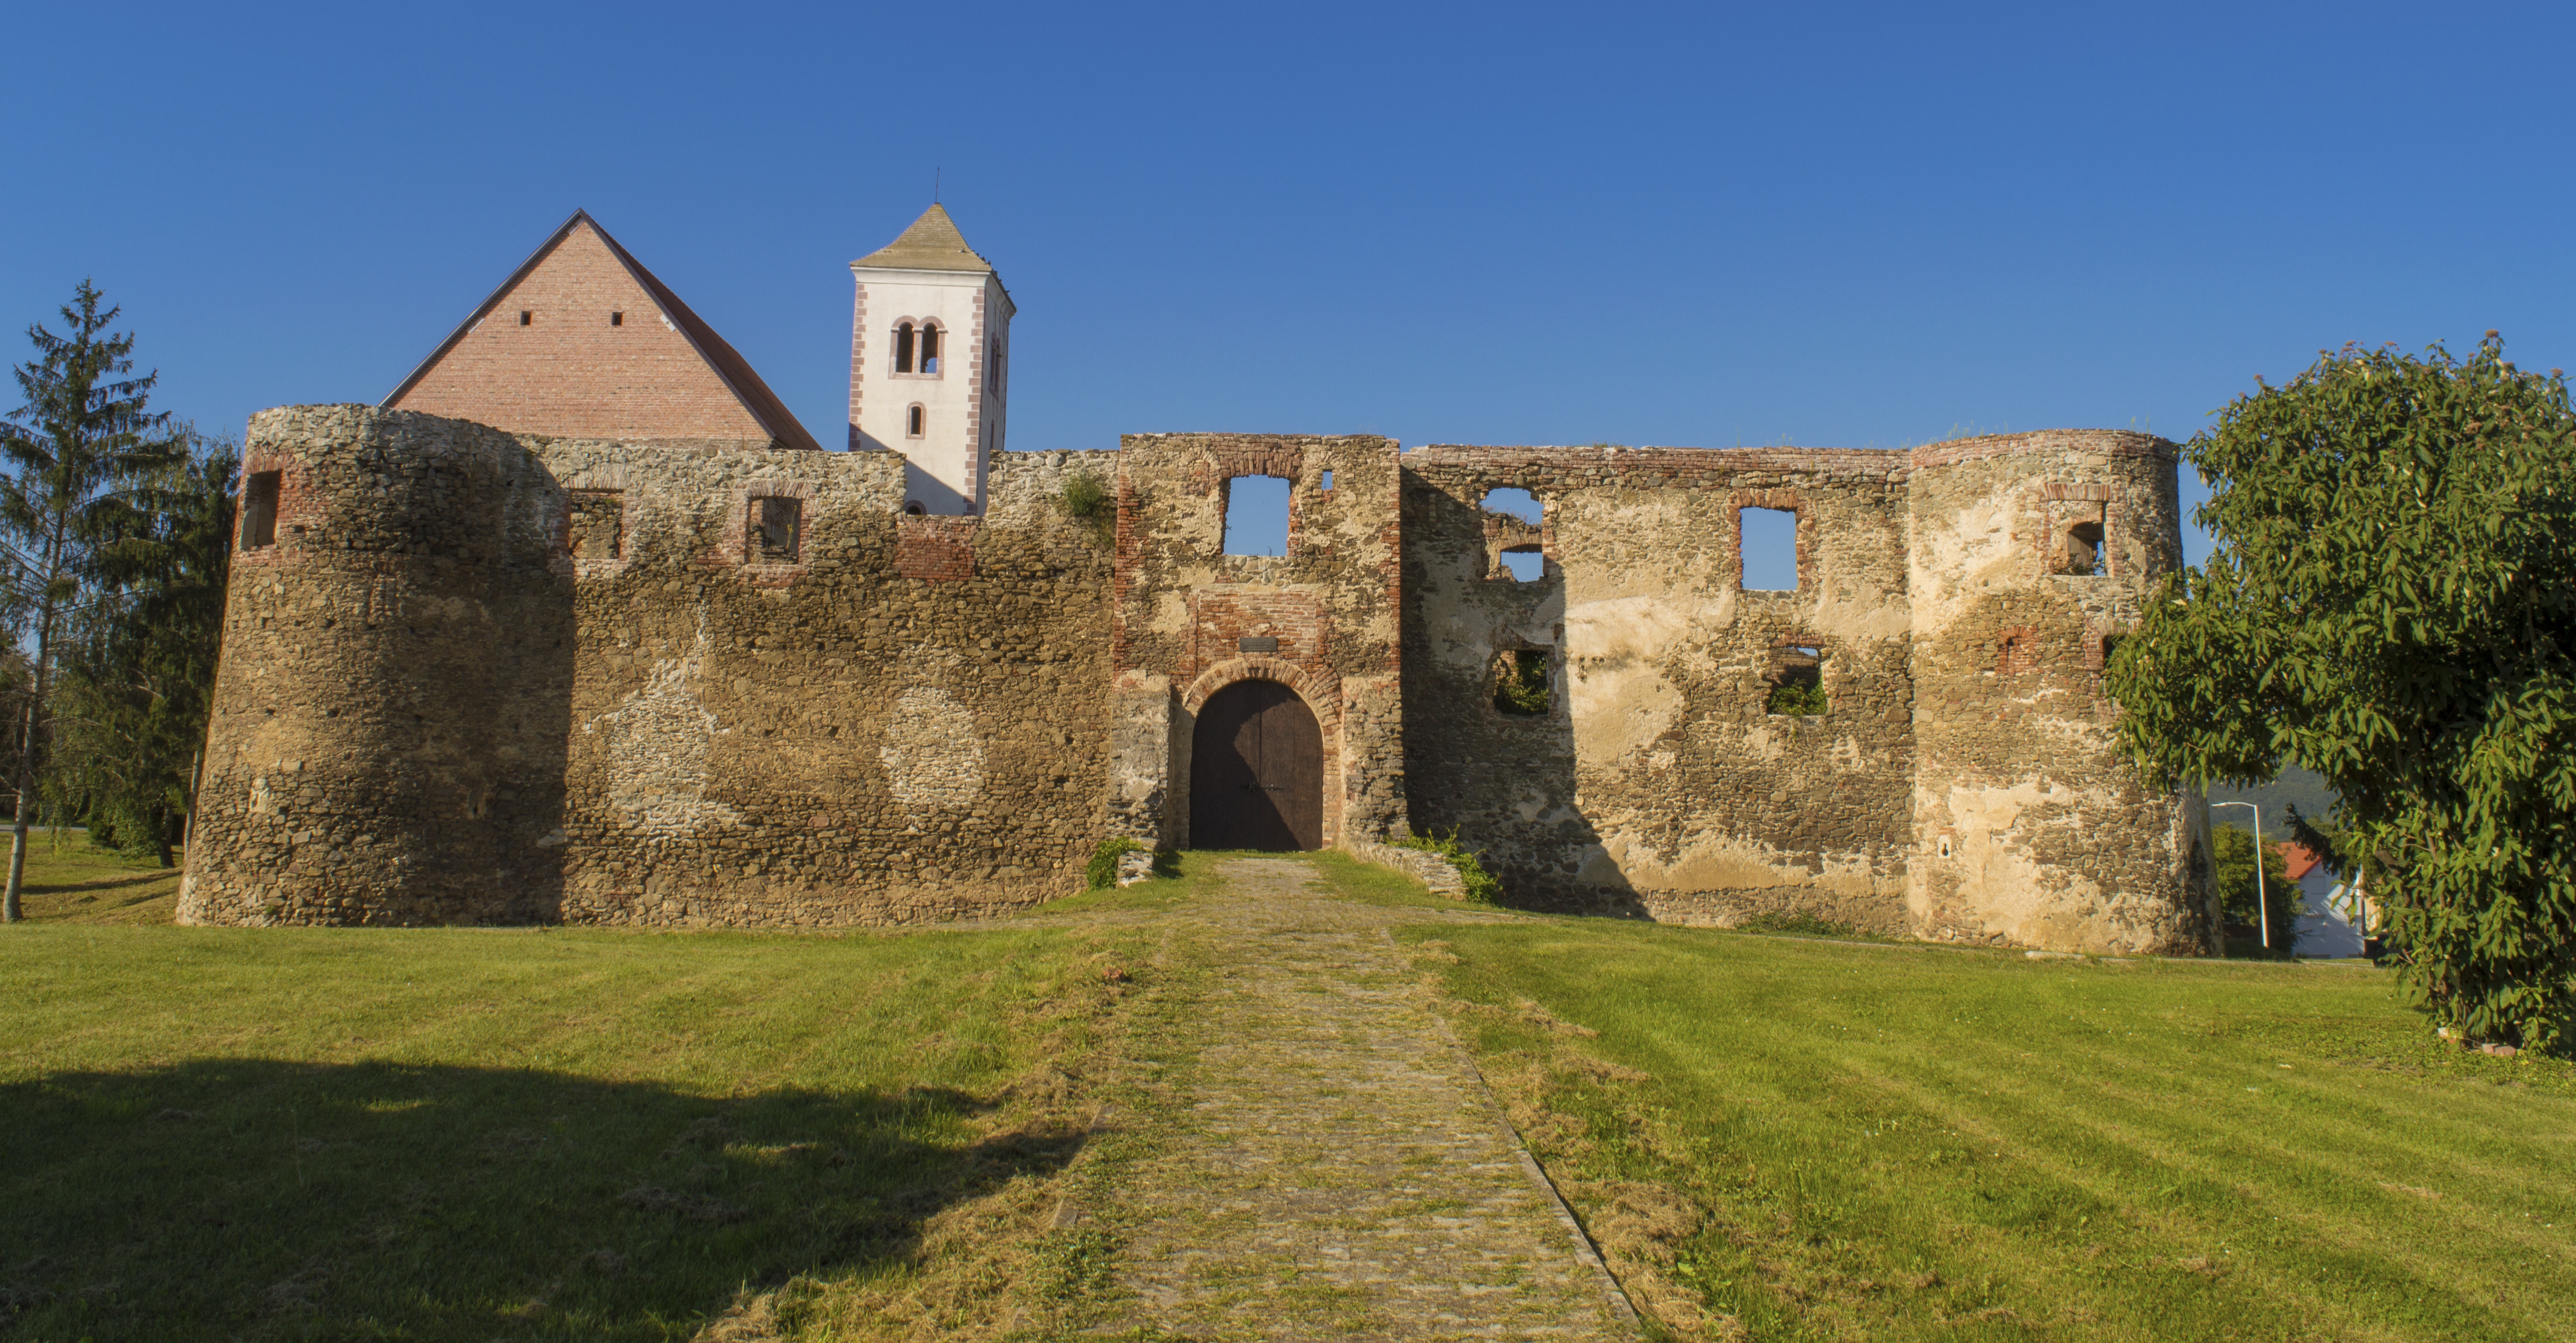
architecture, building, chateau, old, europe, green, castle, landmark, property, blue, church, chapel, attraction, historic, fortification, place of worship, medieval, croatia, ruins, monastery, abbey, estate, moat, slavonia, historic site